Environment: lab
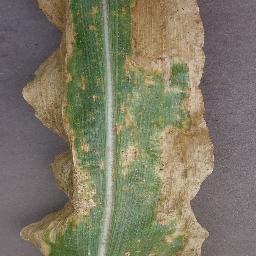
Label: northern_corn_leaf_blight